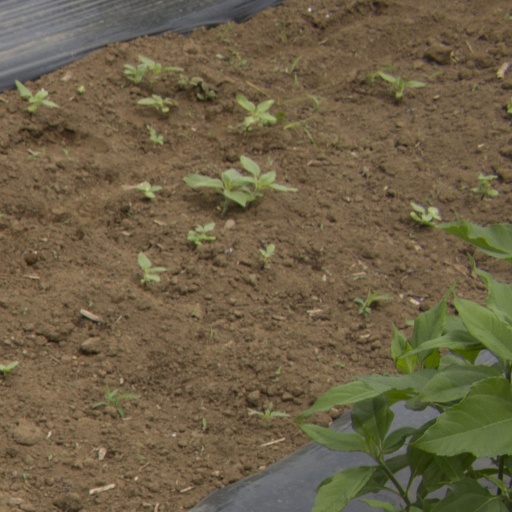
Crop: Jerusalem artichoke